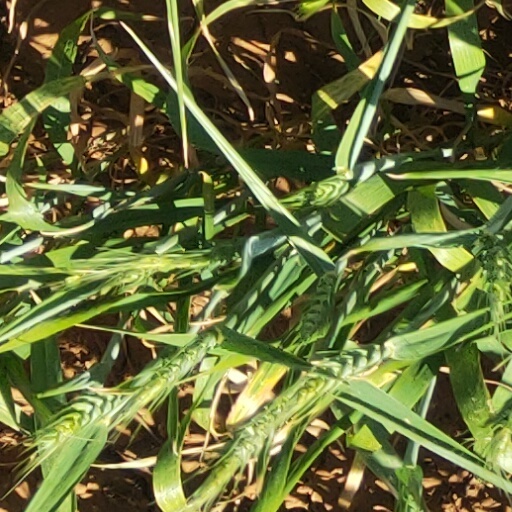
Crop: wheat